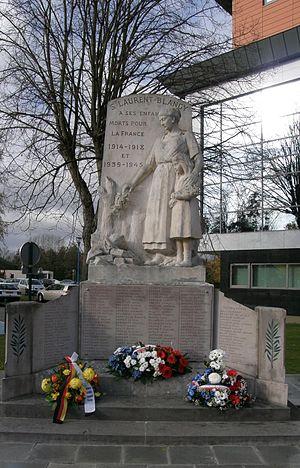
Saint-Laurent-Blangy est une commune française située dans le département du Pas-de-Calais en région Hauts-de-France.